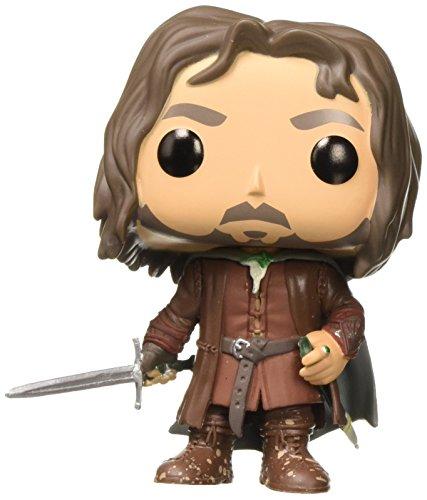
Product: Funko POP! Movies: Lord of The Rings/Hobbit - Aragorn Collectible Figure
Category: Toys & Games | Collectible Toys | Statues, Bobbleheads & Busts | Bobbleheads
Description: From Lord of the Rings/Hobbit , Aragorn, as a stylized POP vinyl from Funko.
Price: $10.99
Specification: ProductDimensions:2.5x2.5x3.8inches|ItemWeight:3.2ounces|ShippingWeight:3.2ounces(Viewshippingratesandpolicies)|DomesticShipping:ItemcanbeshippedwithinU.S.|InternationalShipping:ThisitemcanbeshippedtoselectcountriesoutsideoftheU.S.LearnMore|ASIN:B0777TCYD3|Itemmodelnumber:13565|Manufacturerrecommendedage:5yearsandup